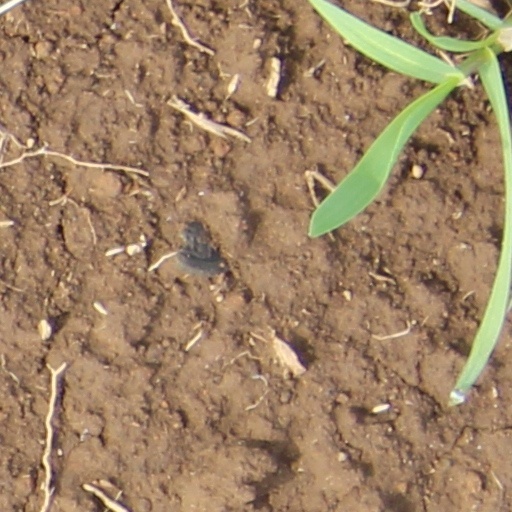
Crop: wheat